Live at 9:30

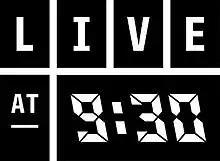
Logo

Live At 9:30 is a music variety show filmed at the in Washington, D.C. Each one-hour episode features a collection of acts from different genres, interspersed with interviews, short films, and comedic segments.